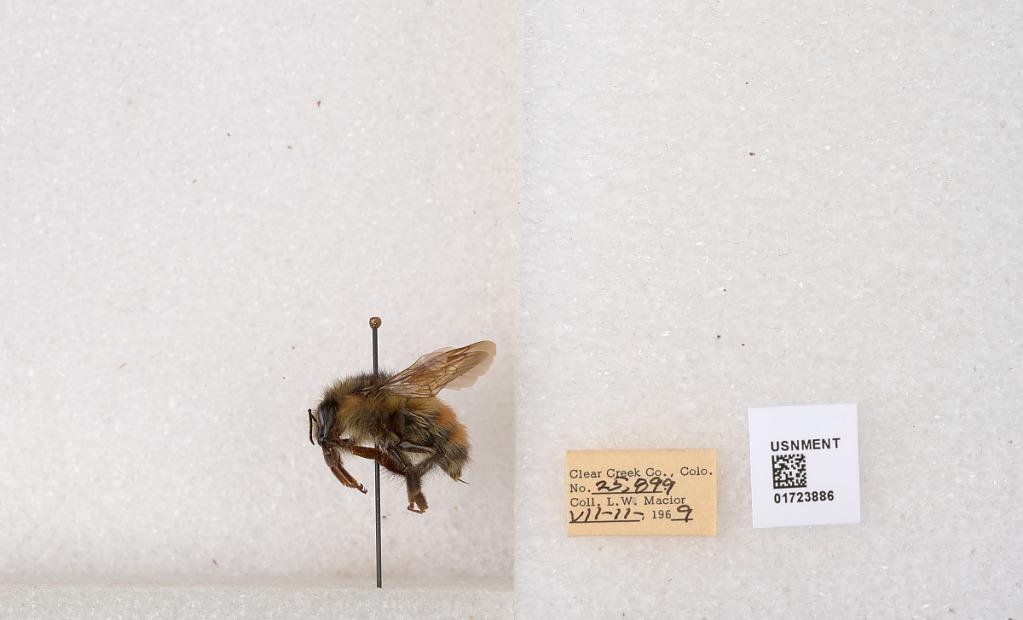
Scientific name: Bombus flavifrons Cresson
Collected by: L. Macior
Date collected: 1969-7-11
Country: United States
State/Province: Colorado
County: Clear Creek
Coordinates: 39.6891, -105.644